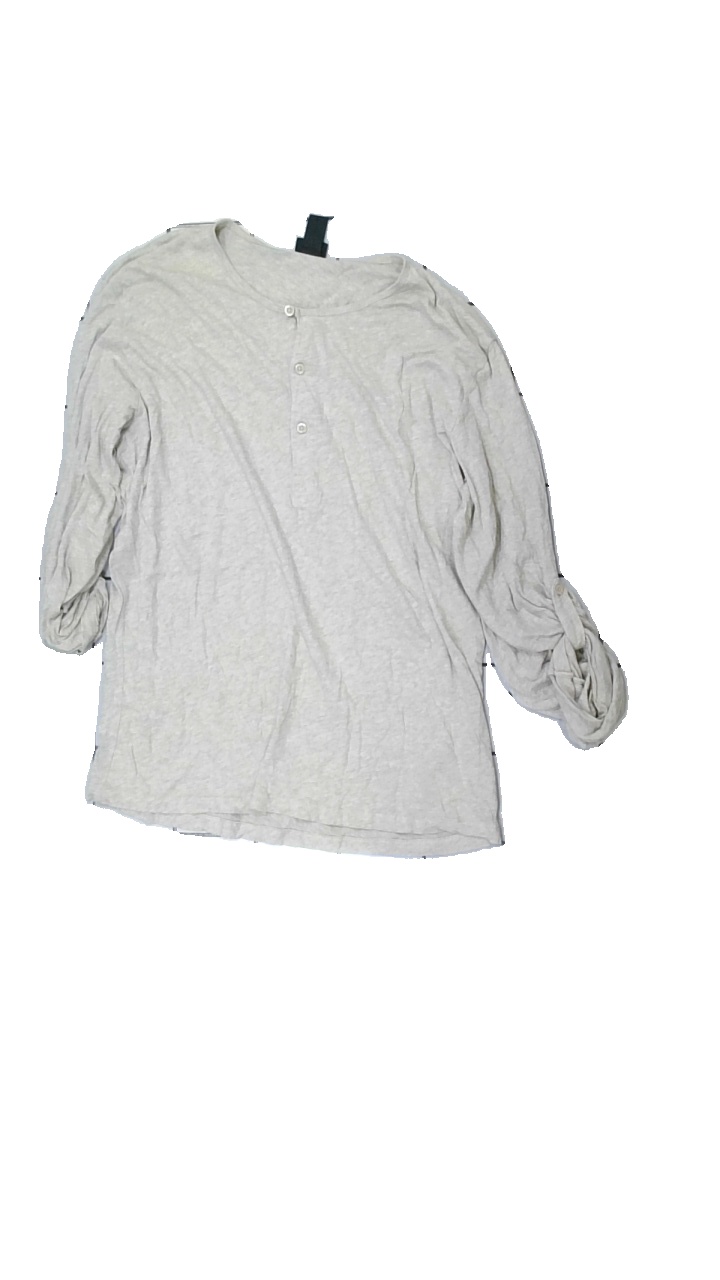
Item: Top (Men)
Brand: H&m
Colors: Beige
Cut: Regular
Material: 100% cott
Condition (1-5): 4
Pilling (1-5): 4
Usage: Reuse
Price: <50